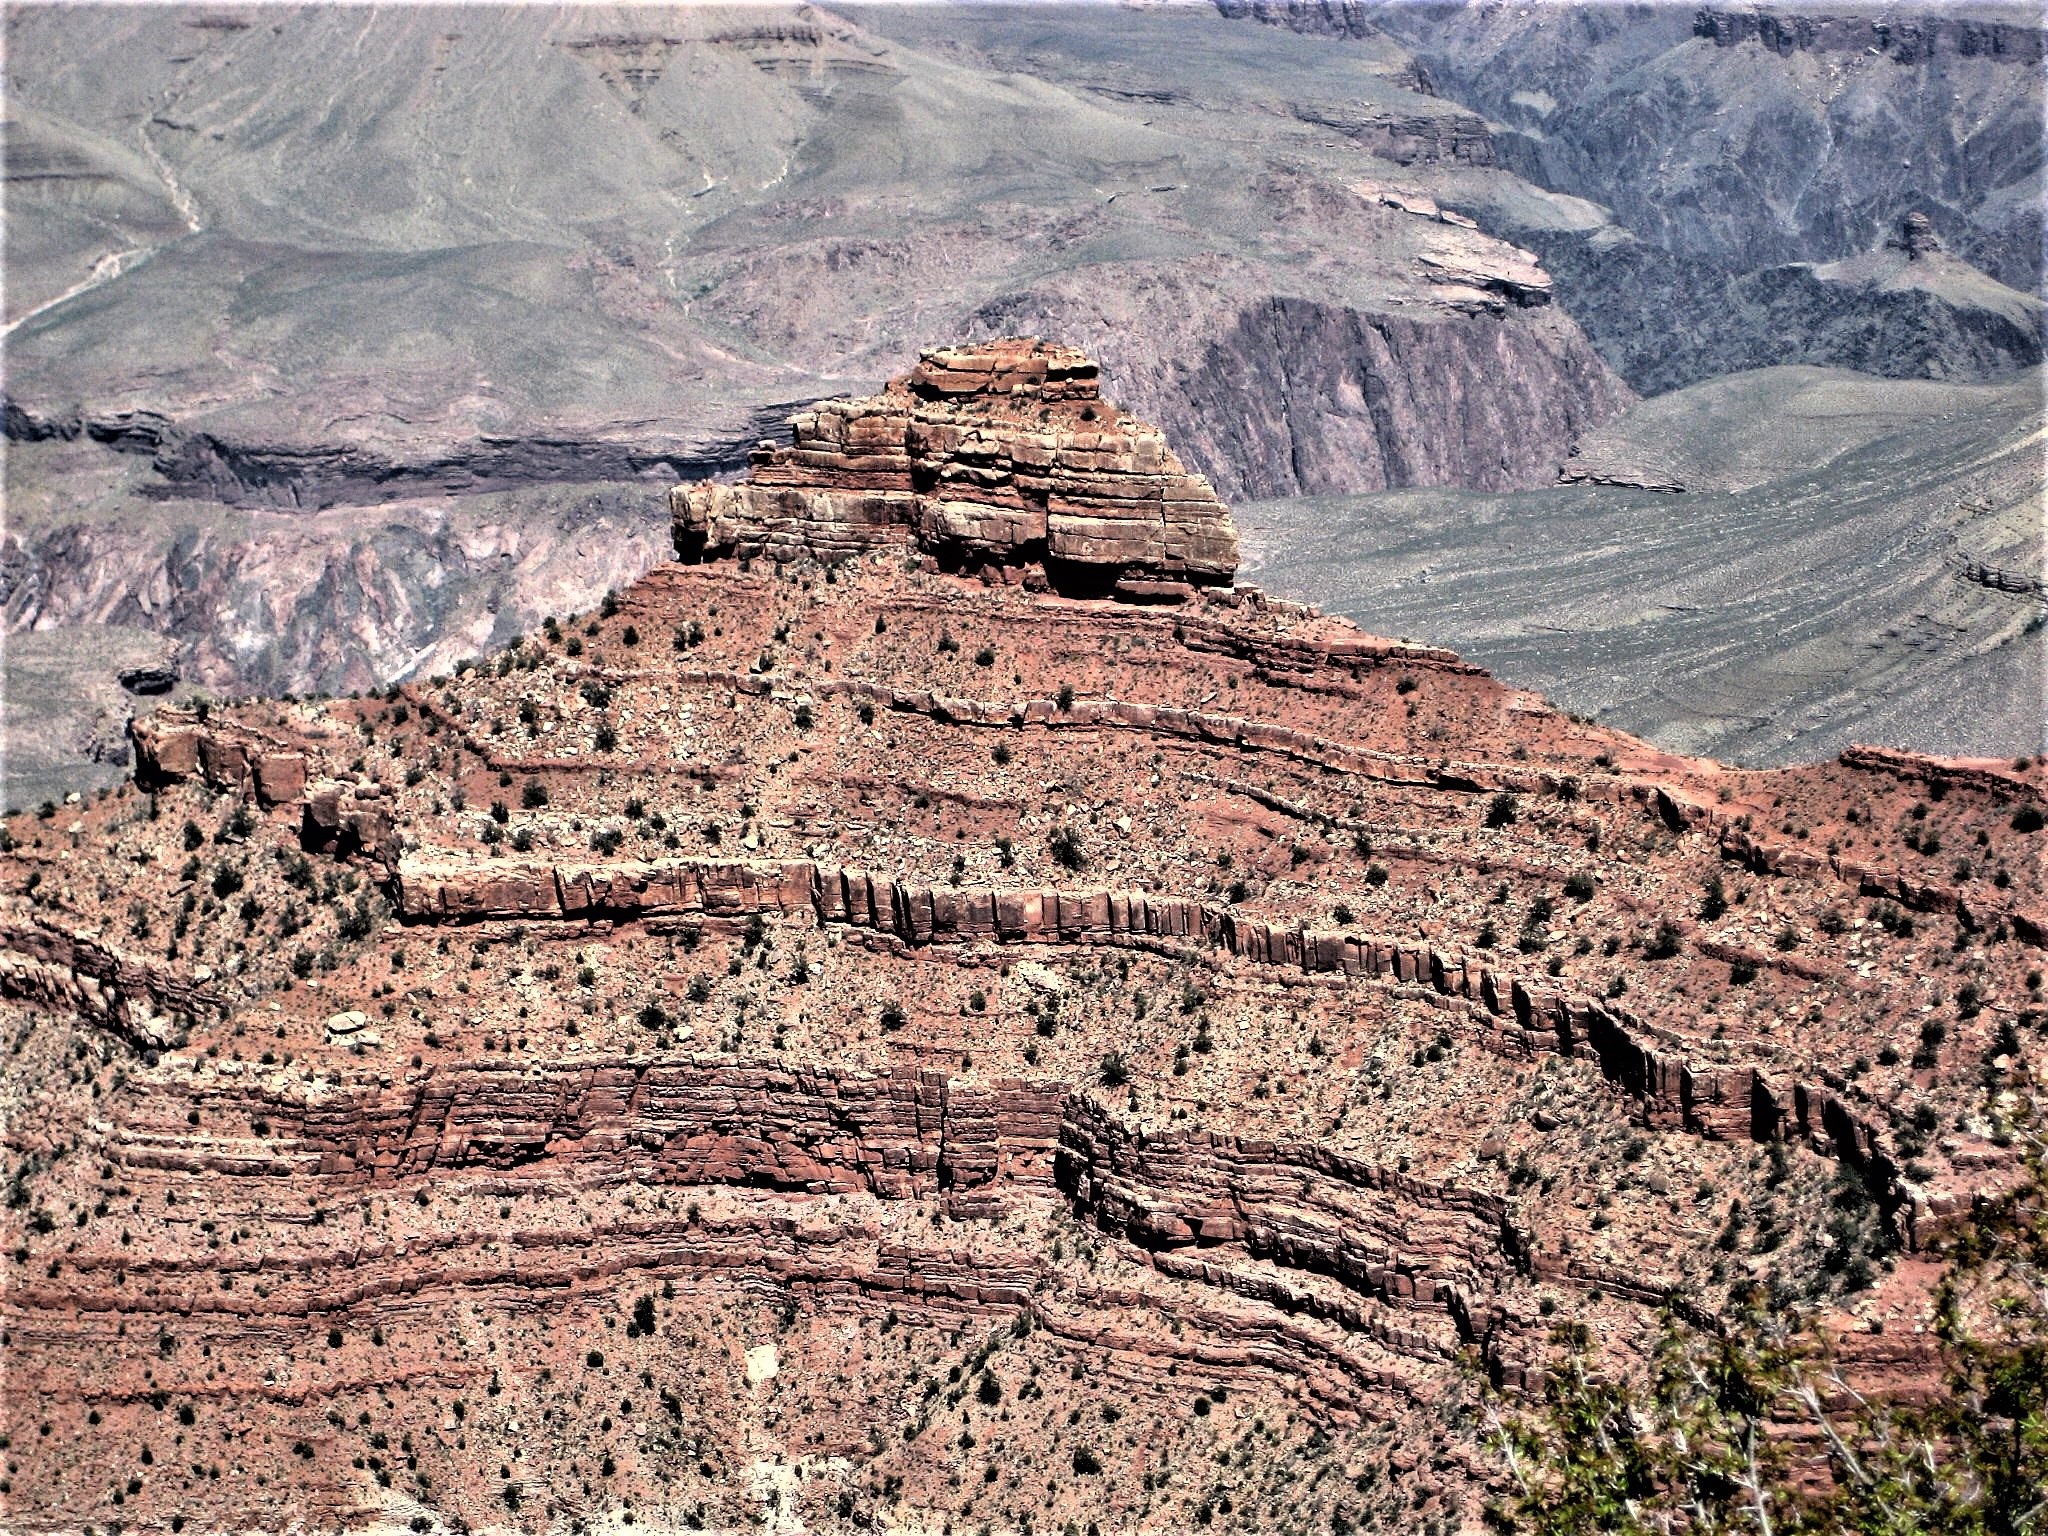
landscape, rock, wilderness, mountain, valley, formation, cliff, natural, usa, soil, canyon, grand canyon, terrain, national park, rocks, geology, badlands, plateau, wadi, landform, geographical feature, geological phenomenon